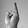
ASL letter: R